Abu Layla al-Muhalhel

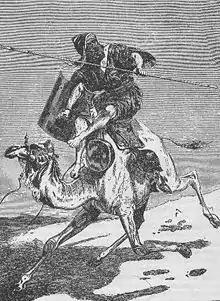
ST-Moorish-warrior.

Abu Layla ʿUday ibn Rabīʿa ibn al-Ḥāriṯ at-Taḡlibiyy (443 – 531 CE), also known by the nicknames al-Muhalhil ("he who finely weaves poems") and az-Zīr ("the philander"), was a pre-Islamic poet and warrior born in Najd. He led the Banu Taghlib tribe in the forty-year long War of Basus.